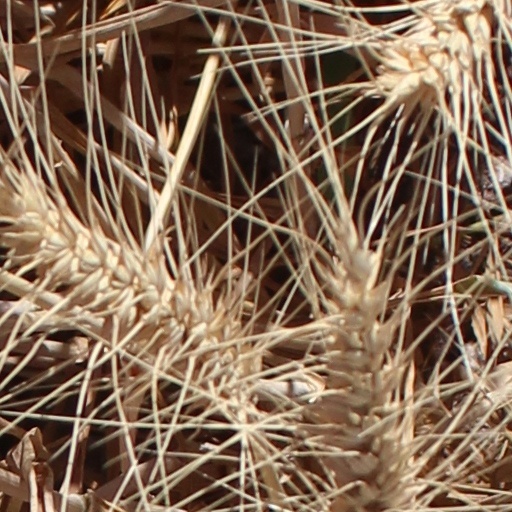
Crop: wheat